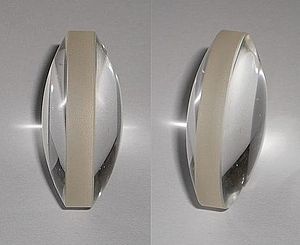
Optisk linse
Optisk linse
En optisk linse er et legeme, der er gennemsigtigt over for lys af den eller de bølgelængder, den skal bruges til. På grund af refraktion vil passerende lys blive afbøjet, og ved at give linsen en bestemt geometrisk udformning kan man få lysstråler samlet eller spredt på bestemte måder. Linser bruges f.eks. i en lup eller i optiske mikroskoper til at forstørre billedet af et objekt, mens man i briller bruger linser til at kompensere for manglende eller "overskydende" lysafbøjning i øjets naturlige linse.